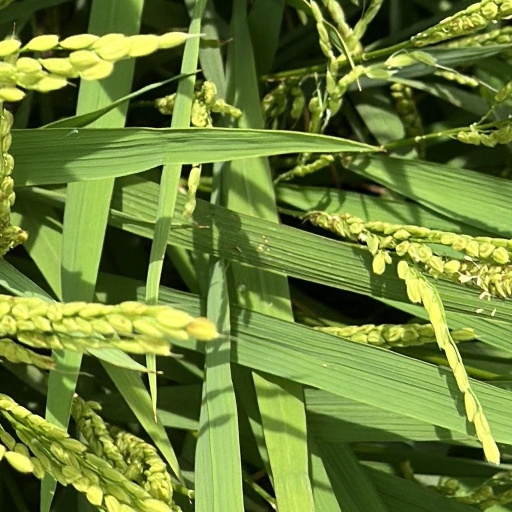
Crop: rice